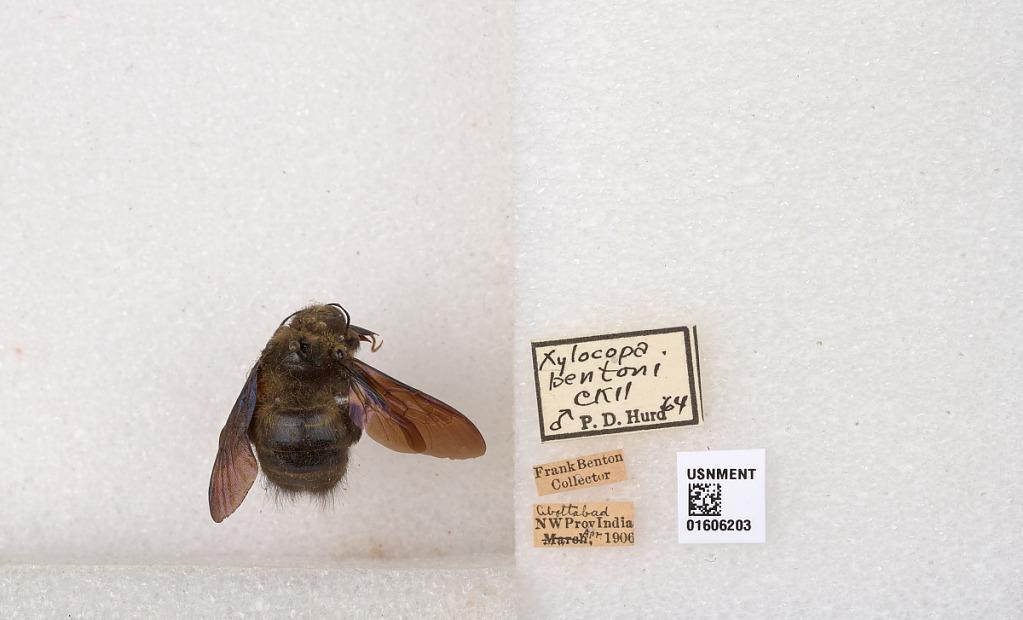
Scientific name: Xylocopa (Maaiana) bentoni Cockerell
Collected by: F. Benton
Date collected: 1906-4-1
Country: Pakistan
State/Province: Khyber Paktunkhwa
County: Abbottabad
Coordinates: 34.1802, 73.2284
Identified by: Hurd, P. D.